Walter Empson

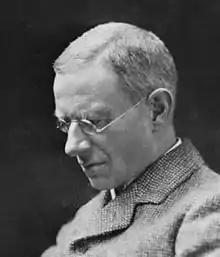
Walter Empson

Walter Empson (19 February 1856 – 14 June 1934) was a New Zealand teacher, headmaster and educationalist.